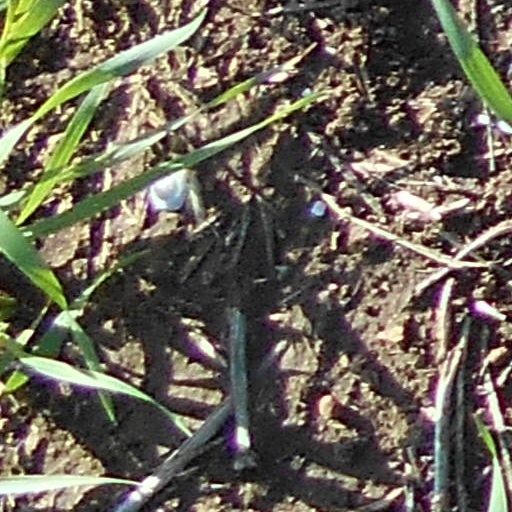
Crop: wheat